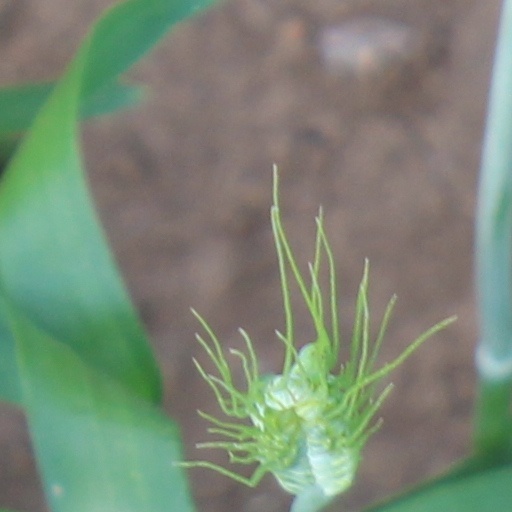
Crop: wheat